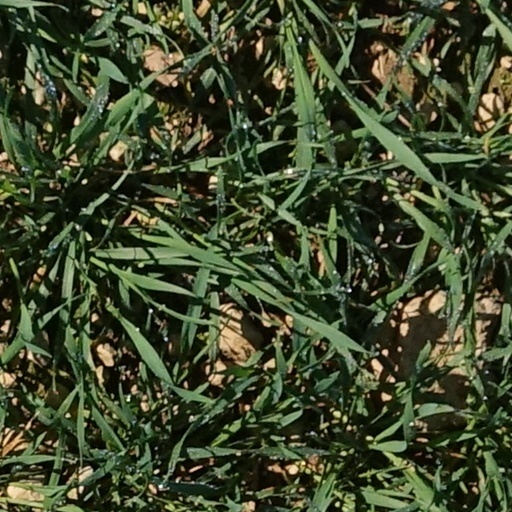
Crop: wheat